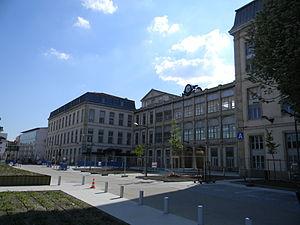
L'hôpital de la Croix-Rousse à Lyon
Cet article présente les épisodes de la première saison de la série télévisée Cherif.
L'hôpital de la Croix-Rousse, intégré au Groupement Hospitalier Nord, est l'un des quatre grands pôles hospitaliers des hospices civils de Lyon.